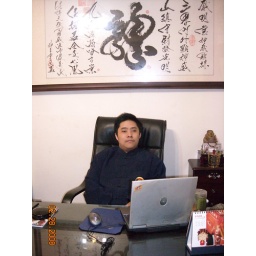
the priest sitting at his desk in his office on the first floor